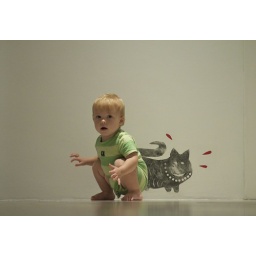
Our hallway in Singapore is decorated with whimsical illustrations. The cat outside our door is Wyatt's favorite!